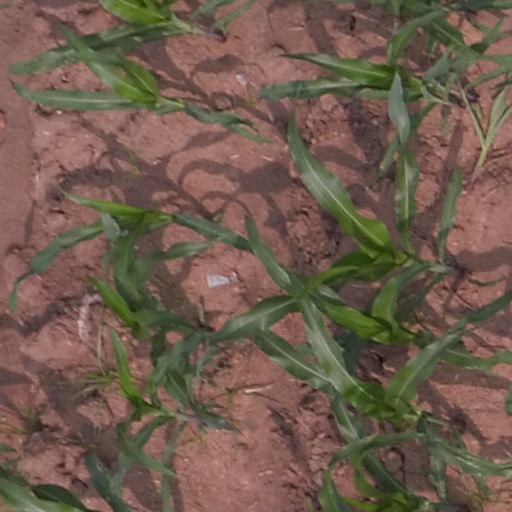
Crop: maize; corn